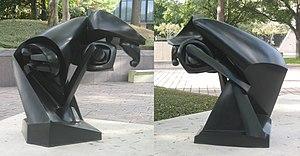
Le musée des Beaux-Arts de Houston, est un musée situé dans la ville de Houston au Texas. Il s'agit du plus grand musée d'art de l'État. Les collections rassemblent environ 56 000 œuvres s'étalant sur une période de six mille ans.